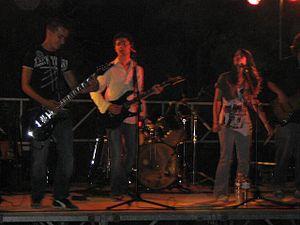
Groupe de musique Interférence
Benjamin Chevillon est un sportif handisport français, né le 17 août 1988 à Saint-Pol-sur-Mer. Il est connu pour ses différentes participations dans des compétitions internationales en basket fauteuil, pour son implication dans le monde politique et associatif pour défendre au mieux les intérêts des personnes souffrant d'un handicap, et pour son expertise sur la publicité Google.